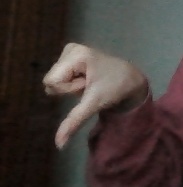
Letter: waw